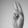
ASL letter: U